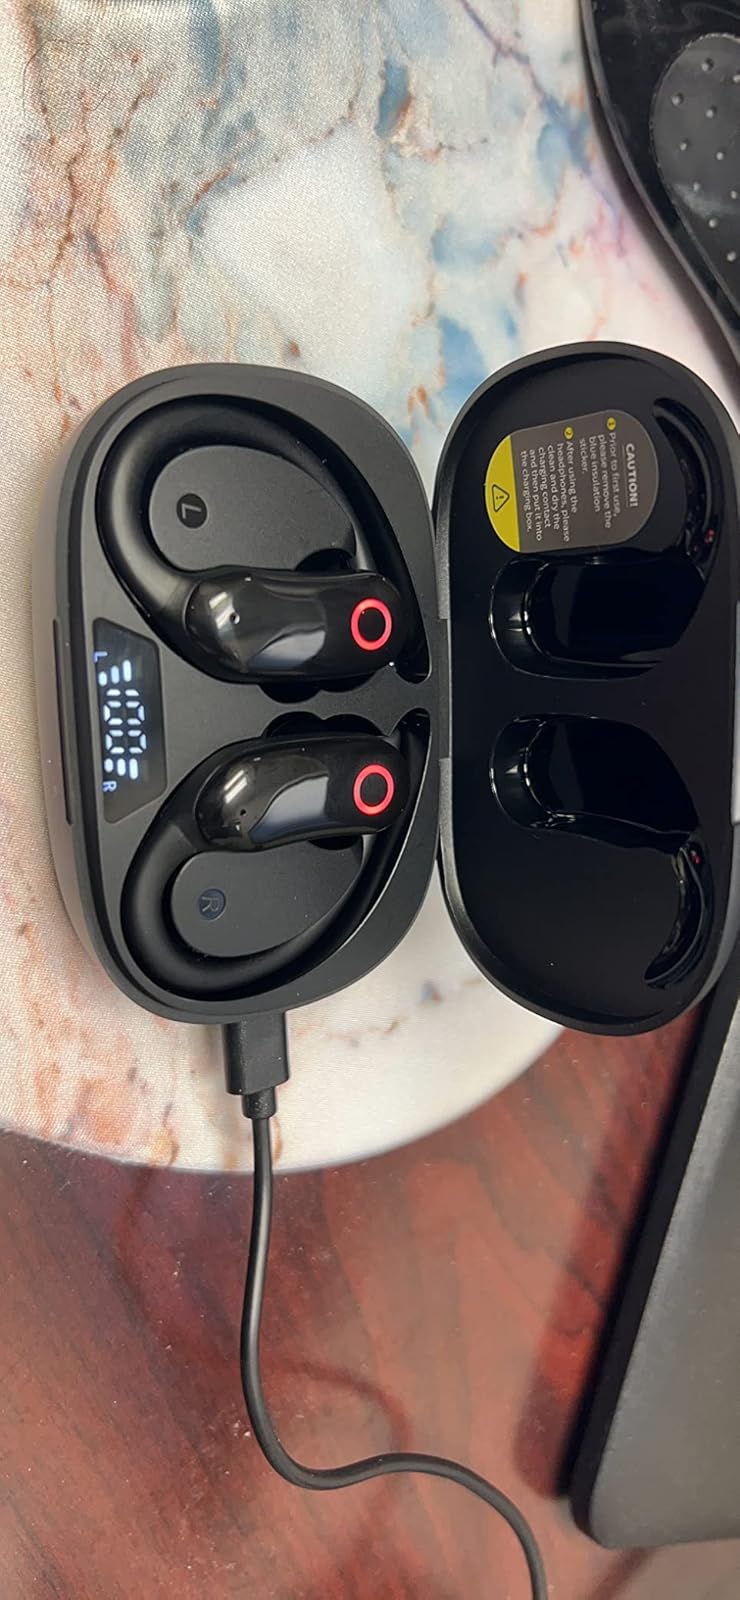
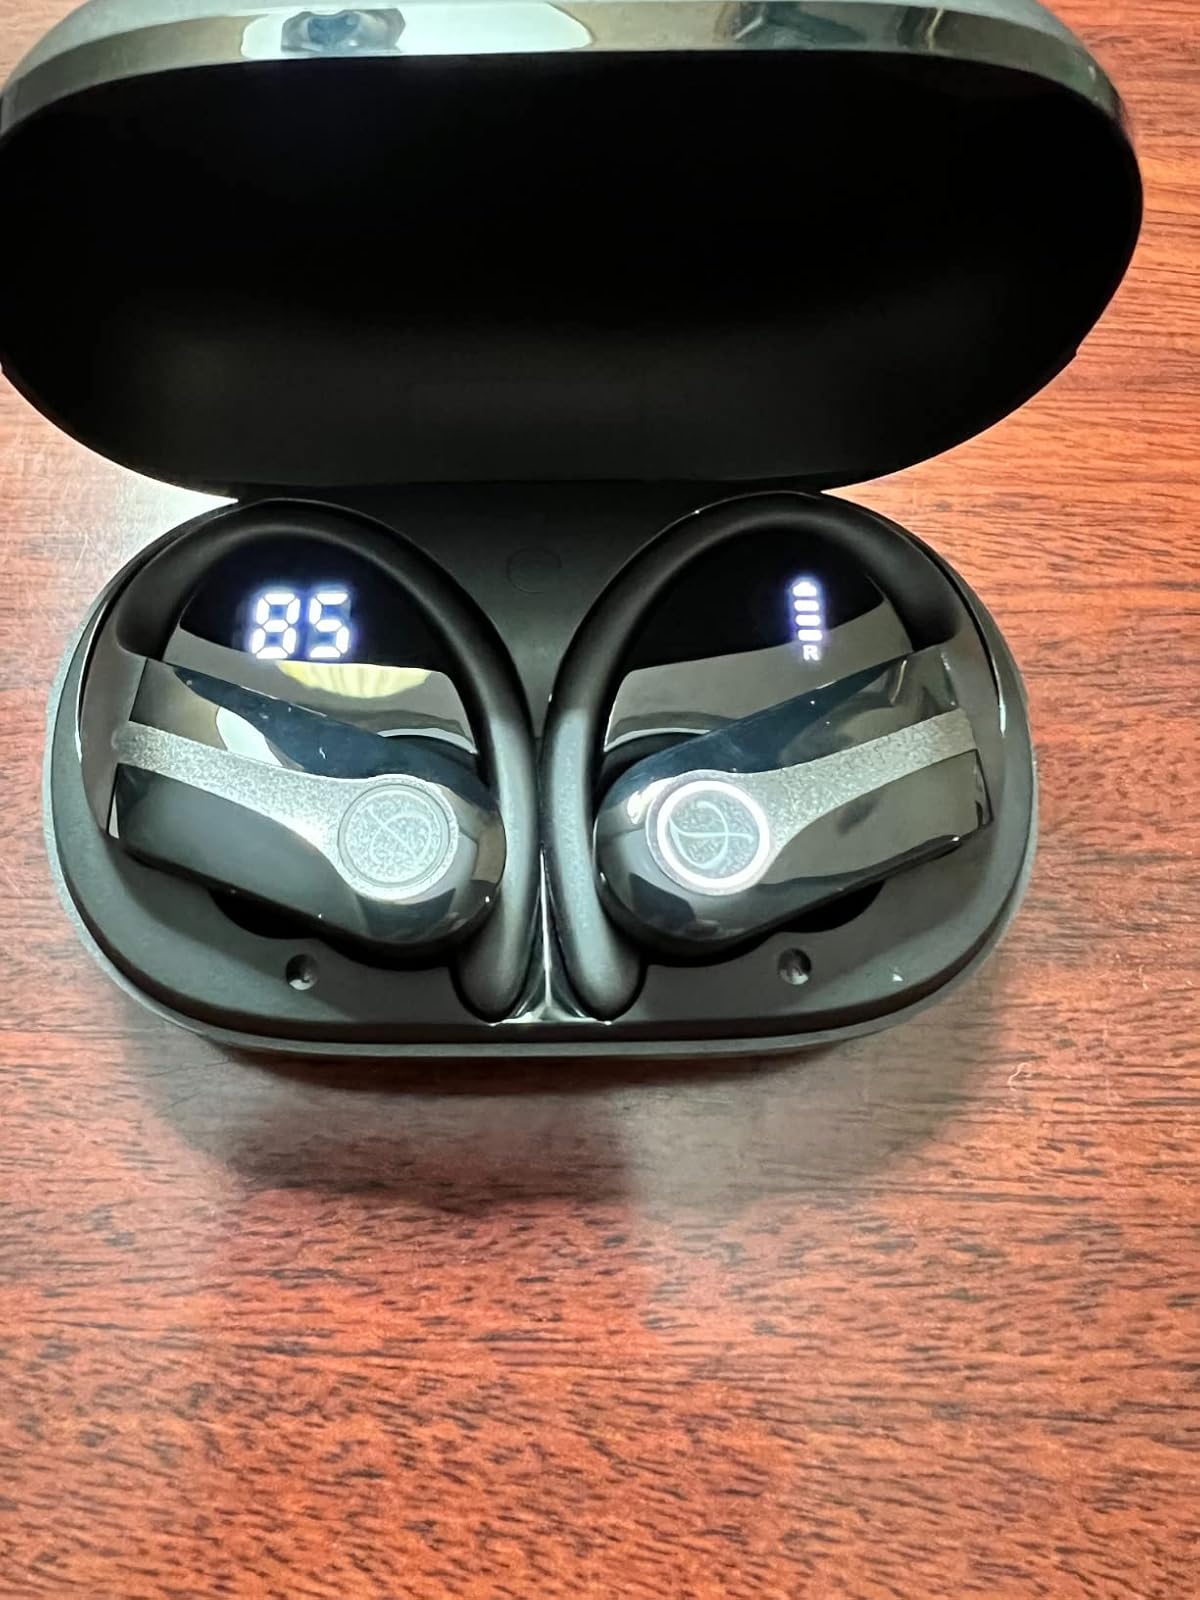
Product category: earbuds
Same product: no